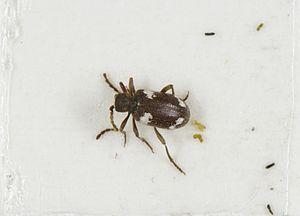
Ptinus sexpunctatus est une espèce d'insectes coléoptères de la famille des Anobiidae ou des Ptinidae selon les classifications, de la sous-famille des Ptininae et du genre Ptinus.